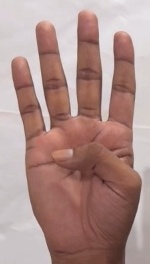
ASL sign: 4